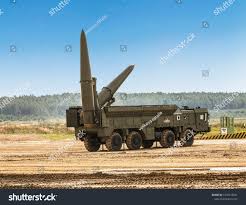
Label: Air Defense